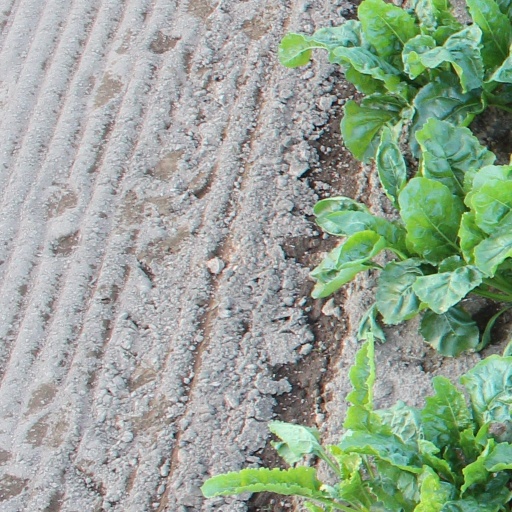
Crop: sugar beet